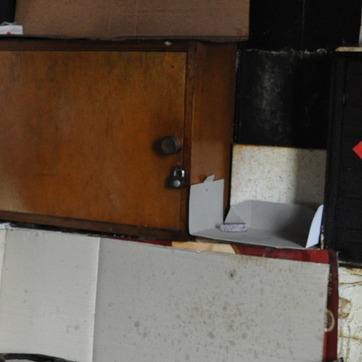
Material: metal